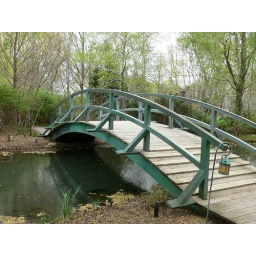
bridge over the lake